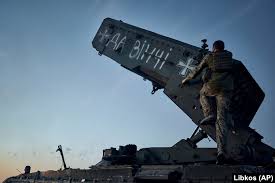
Label: TOS-1